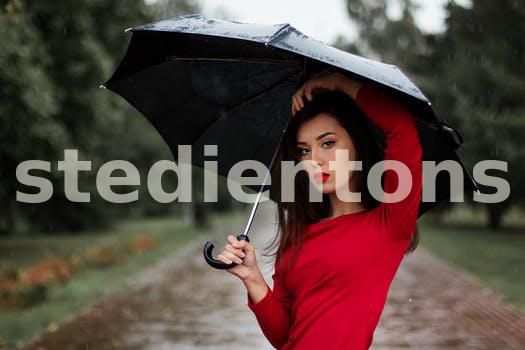
Label: Watermark